Carabobo

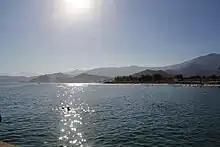
Quizandal Beach, Carabobo State

There is a central low plain around the Valencia Lake and towards the south, where Venezuela's Llanos start.